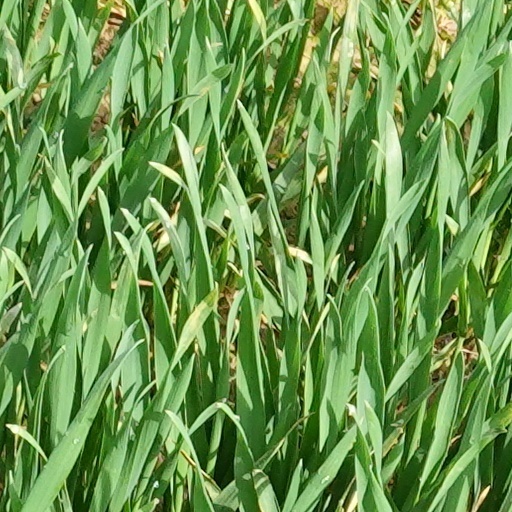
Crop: wheat